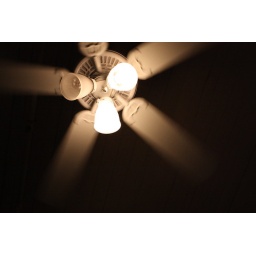
For whatever reason that bulb is always going above my office chair